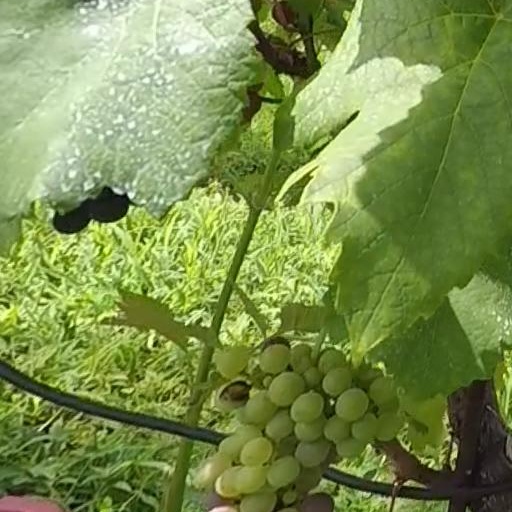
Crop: grape